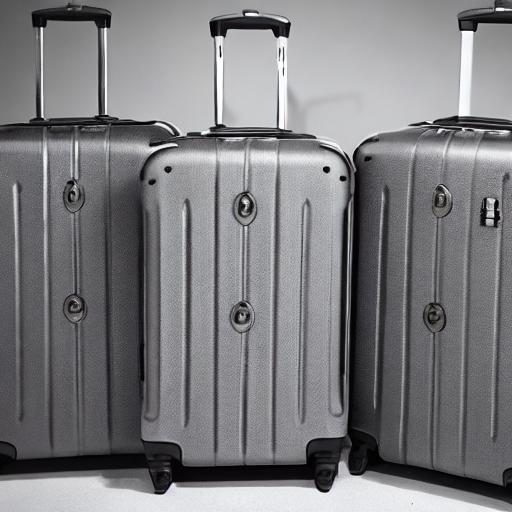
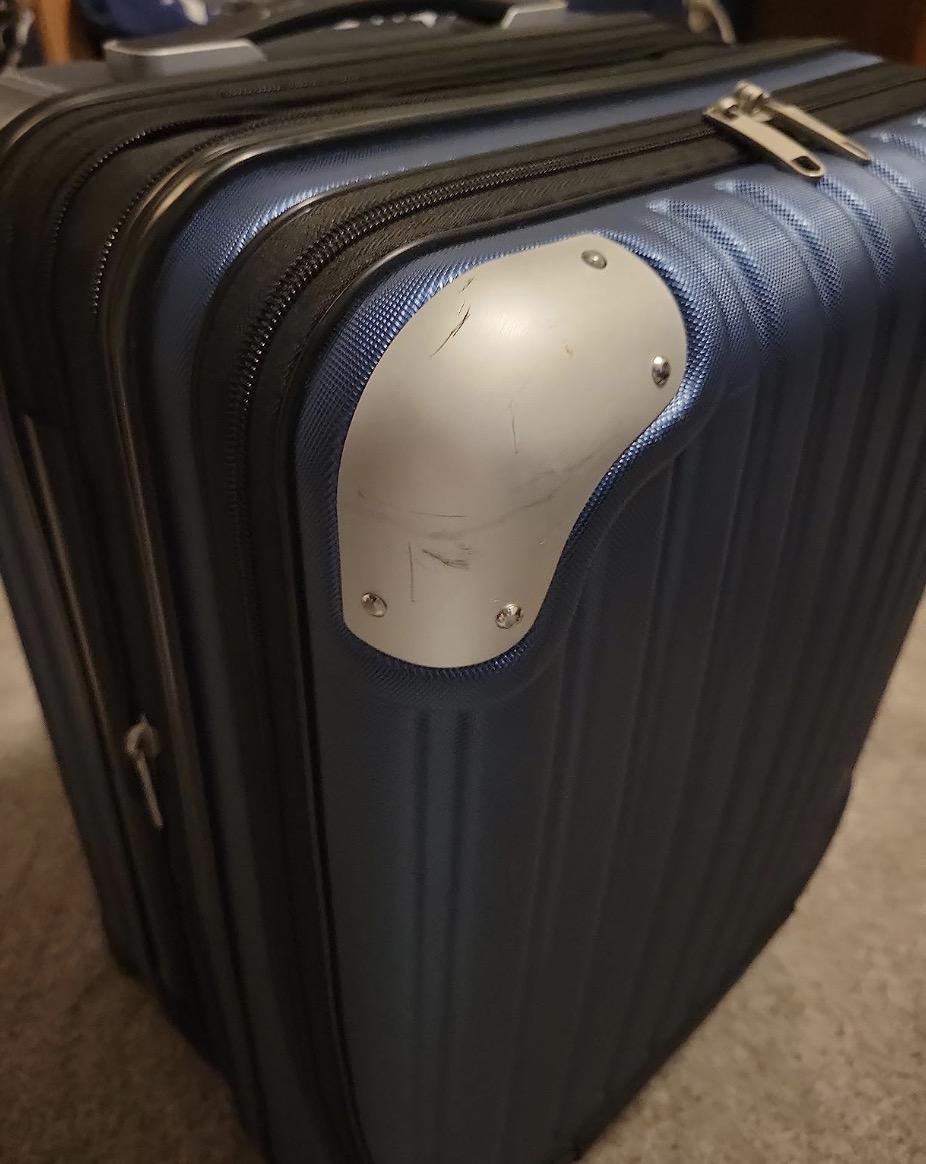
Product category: items_tea
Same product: no